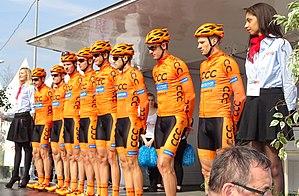
Reportage réalisé le jeudi 14 avril à l'occasion du départ et de l'arrivée du Grand Prix de Denain 2016 à Denain, Nord, Nord-Pas-de-Calais-Picardie, France.
La saison 2016 de l'équipe cycliste CCC Sprandi Polkowice est la dix-septième de cette équipe.